Bridges in Kyiv

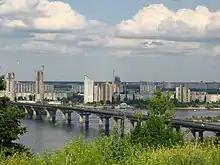
The Paton Bridge.

The 1,543 meters long automobile-only "Paton Bridge", built in 1953, is the longest of the Dnieper bridges in the city. It was the first fully welded steel construction of such length in the world to the date of completion and it was the longest bridge in Europe at that time. The bridge was named after Evgeny Paton, the famous welding engineer who developed the technology for the structure. He died a few weeks before the construction was completed, never seeing his masterpiece.